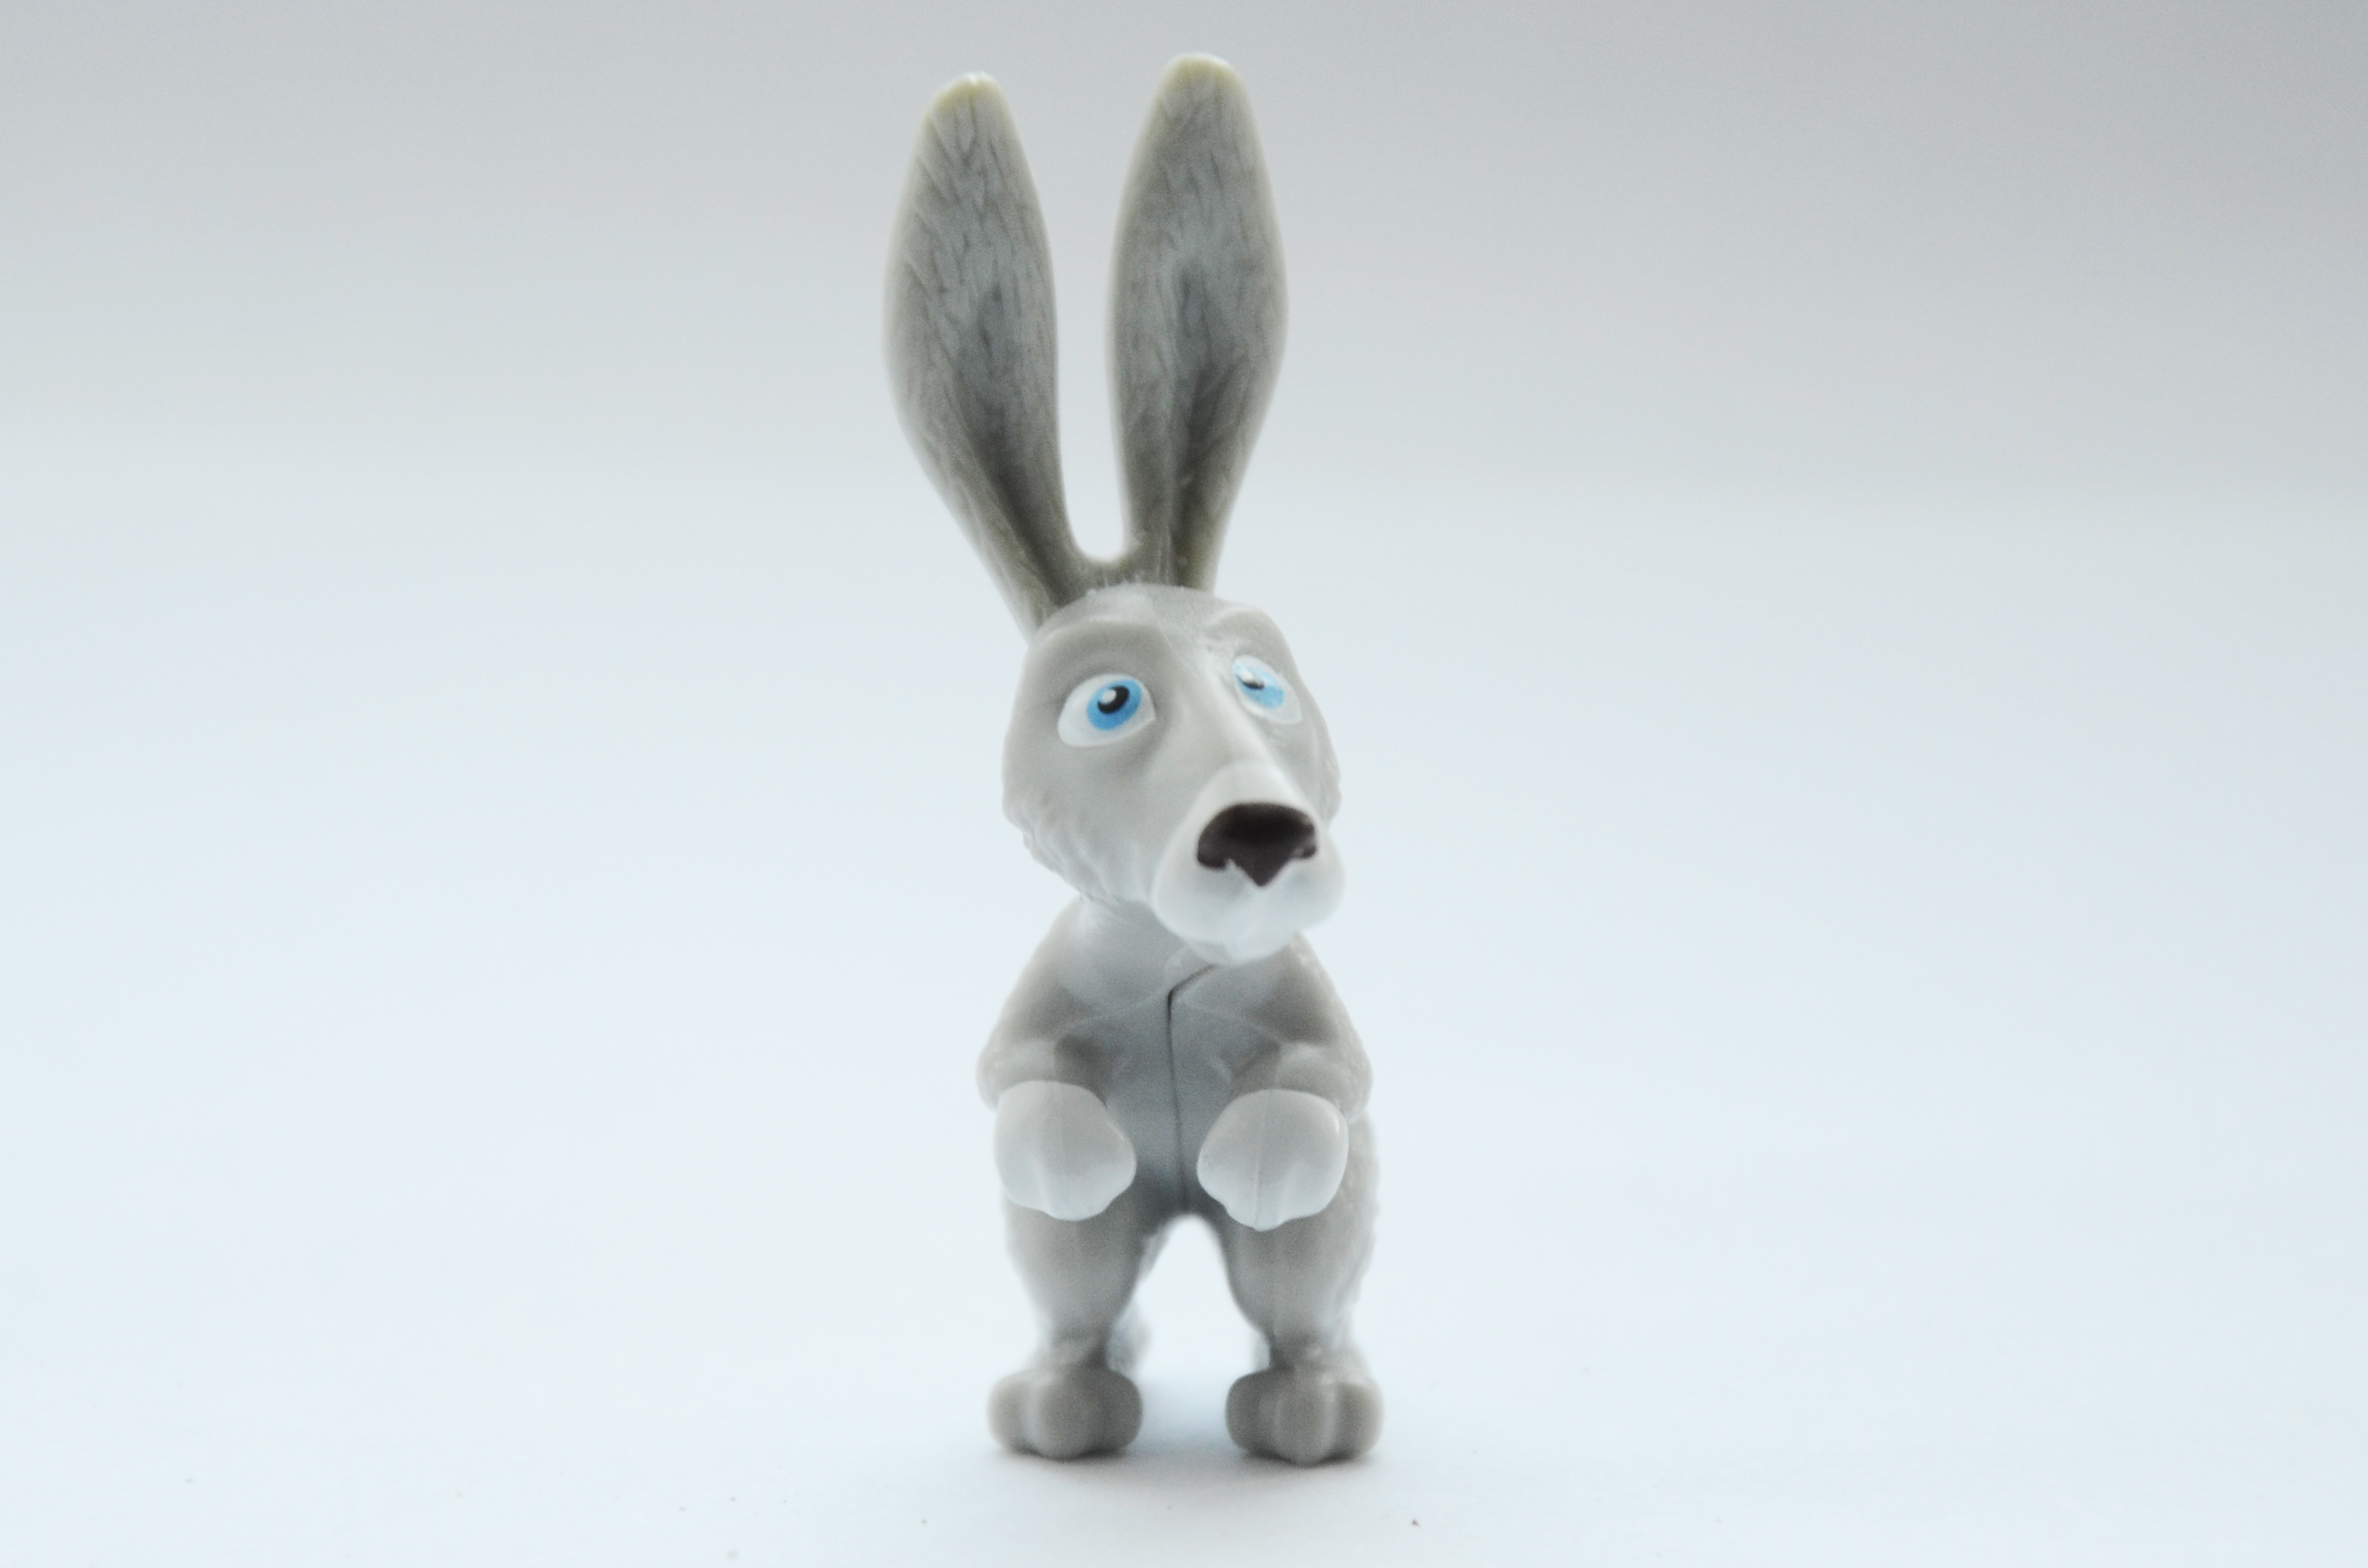
toy, material, rabbit, hare, product, animals, figurine, stuffed toy, rabits and hares